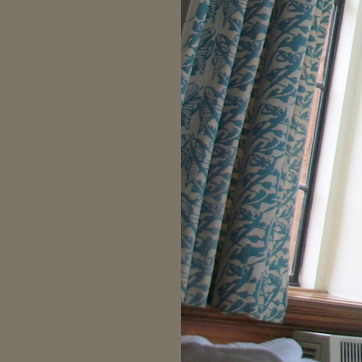
Material: fabric